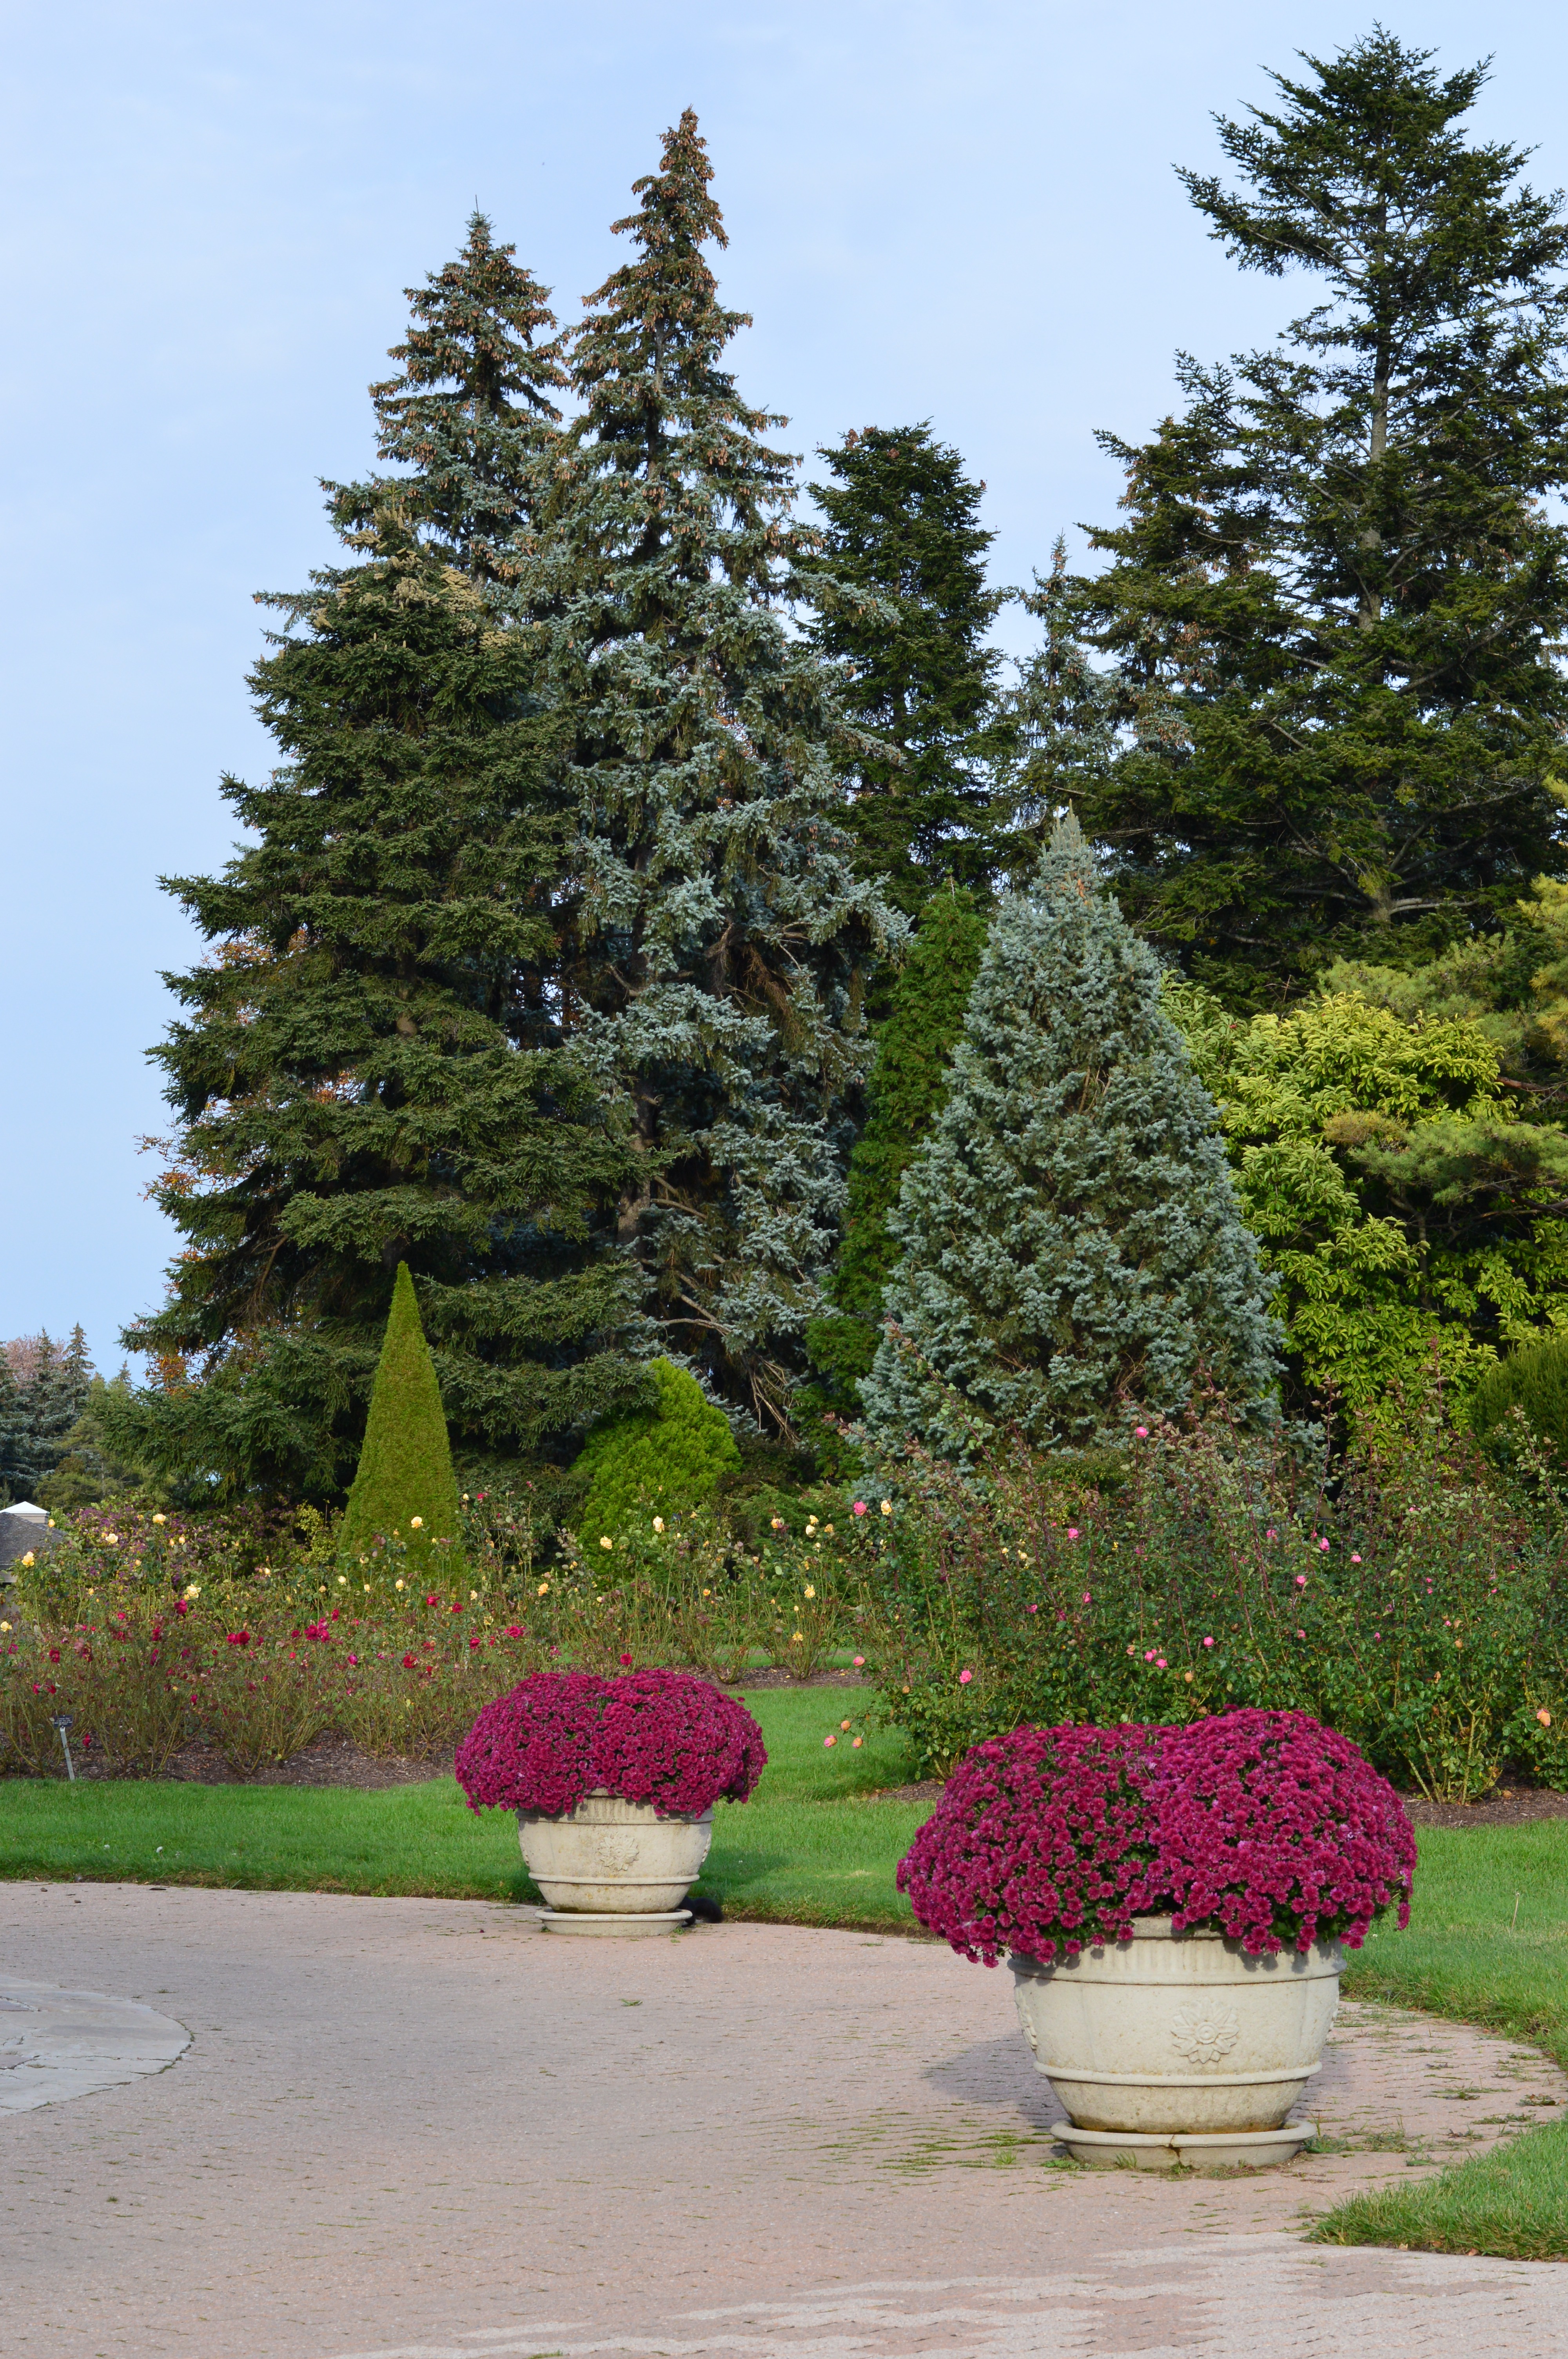
landscape, tree, plant, flower, evergreen, autumn, botany, garden, fir, flowers, conifer, trees, spruce, shrub, mums, biome, woody plant, land plant